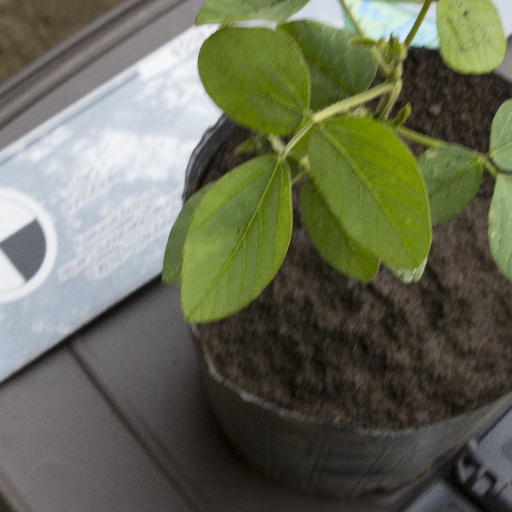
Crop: soybean